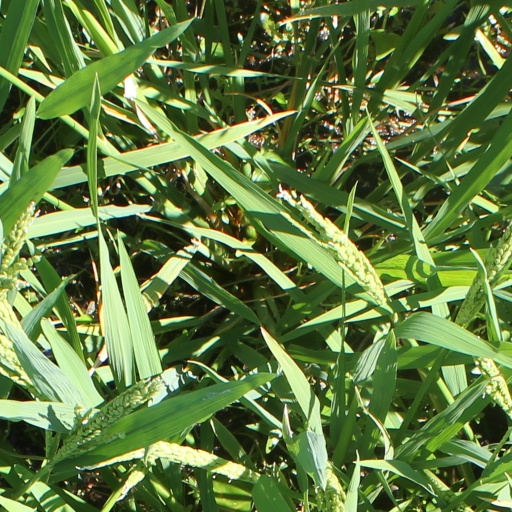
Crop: rice